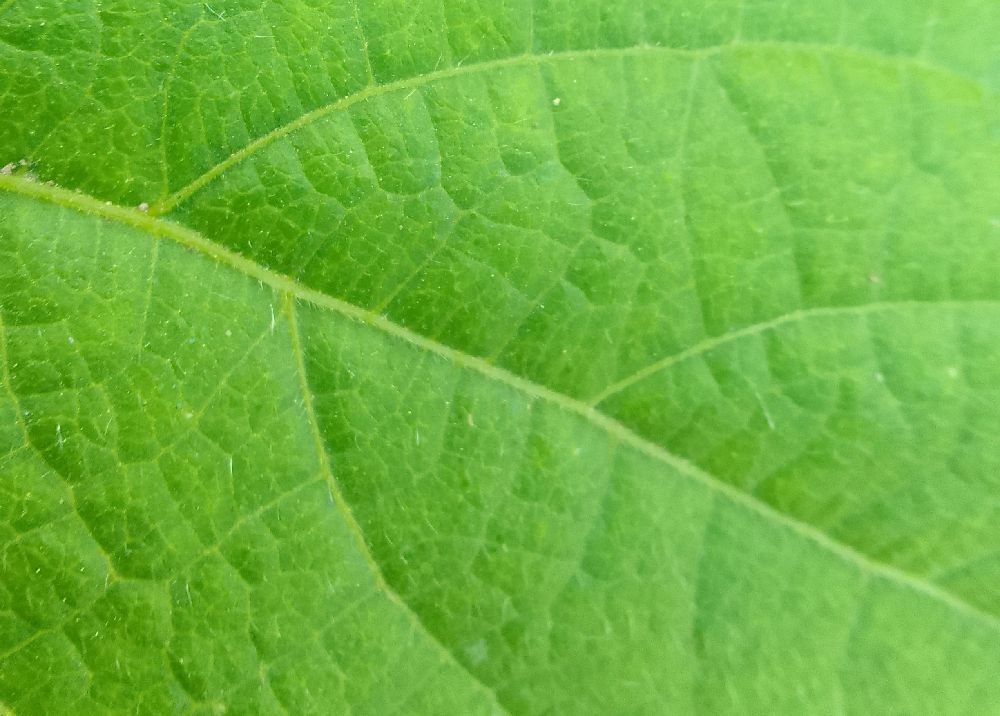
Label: healthy